Battle of Santiago de Cuba

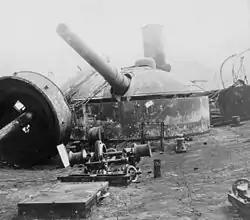
Wreck of "Vizcaya"

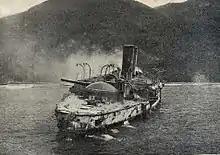
The wreck of "Almirante Oquendo" in 1898.

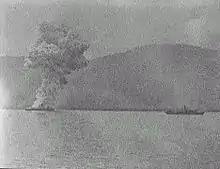
"Vizcaya" explodes

For 65 min, "Oregon" pursued "Cristóbal Colón". which hugged the coast and was unable to turn toward the open sea because "Oregon" was standing out about from the course of "Cristóbal Colón" and would have been able to close the gap fatally of "Cristóbal Colón" had turned to a more southerly course.